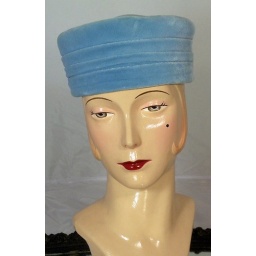
1960s sky blue velvet stewardess hat w/ metallic inner lining. Label: Hats by Lee